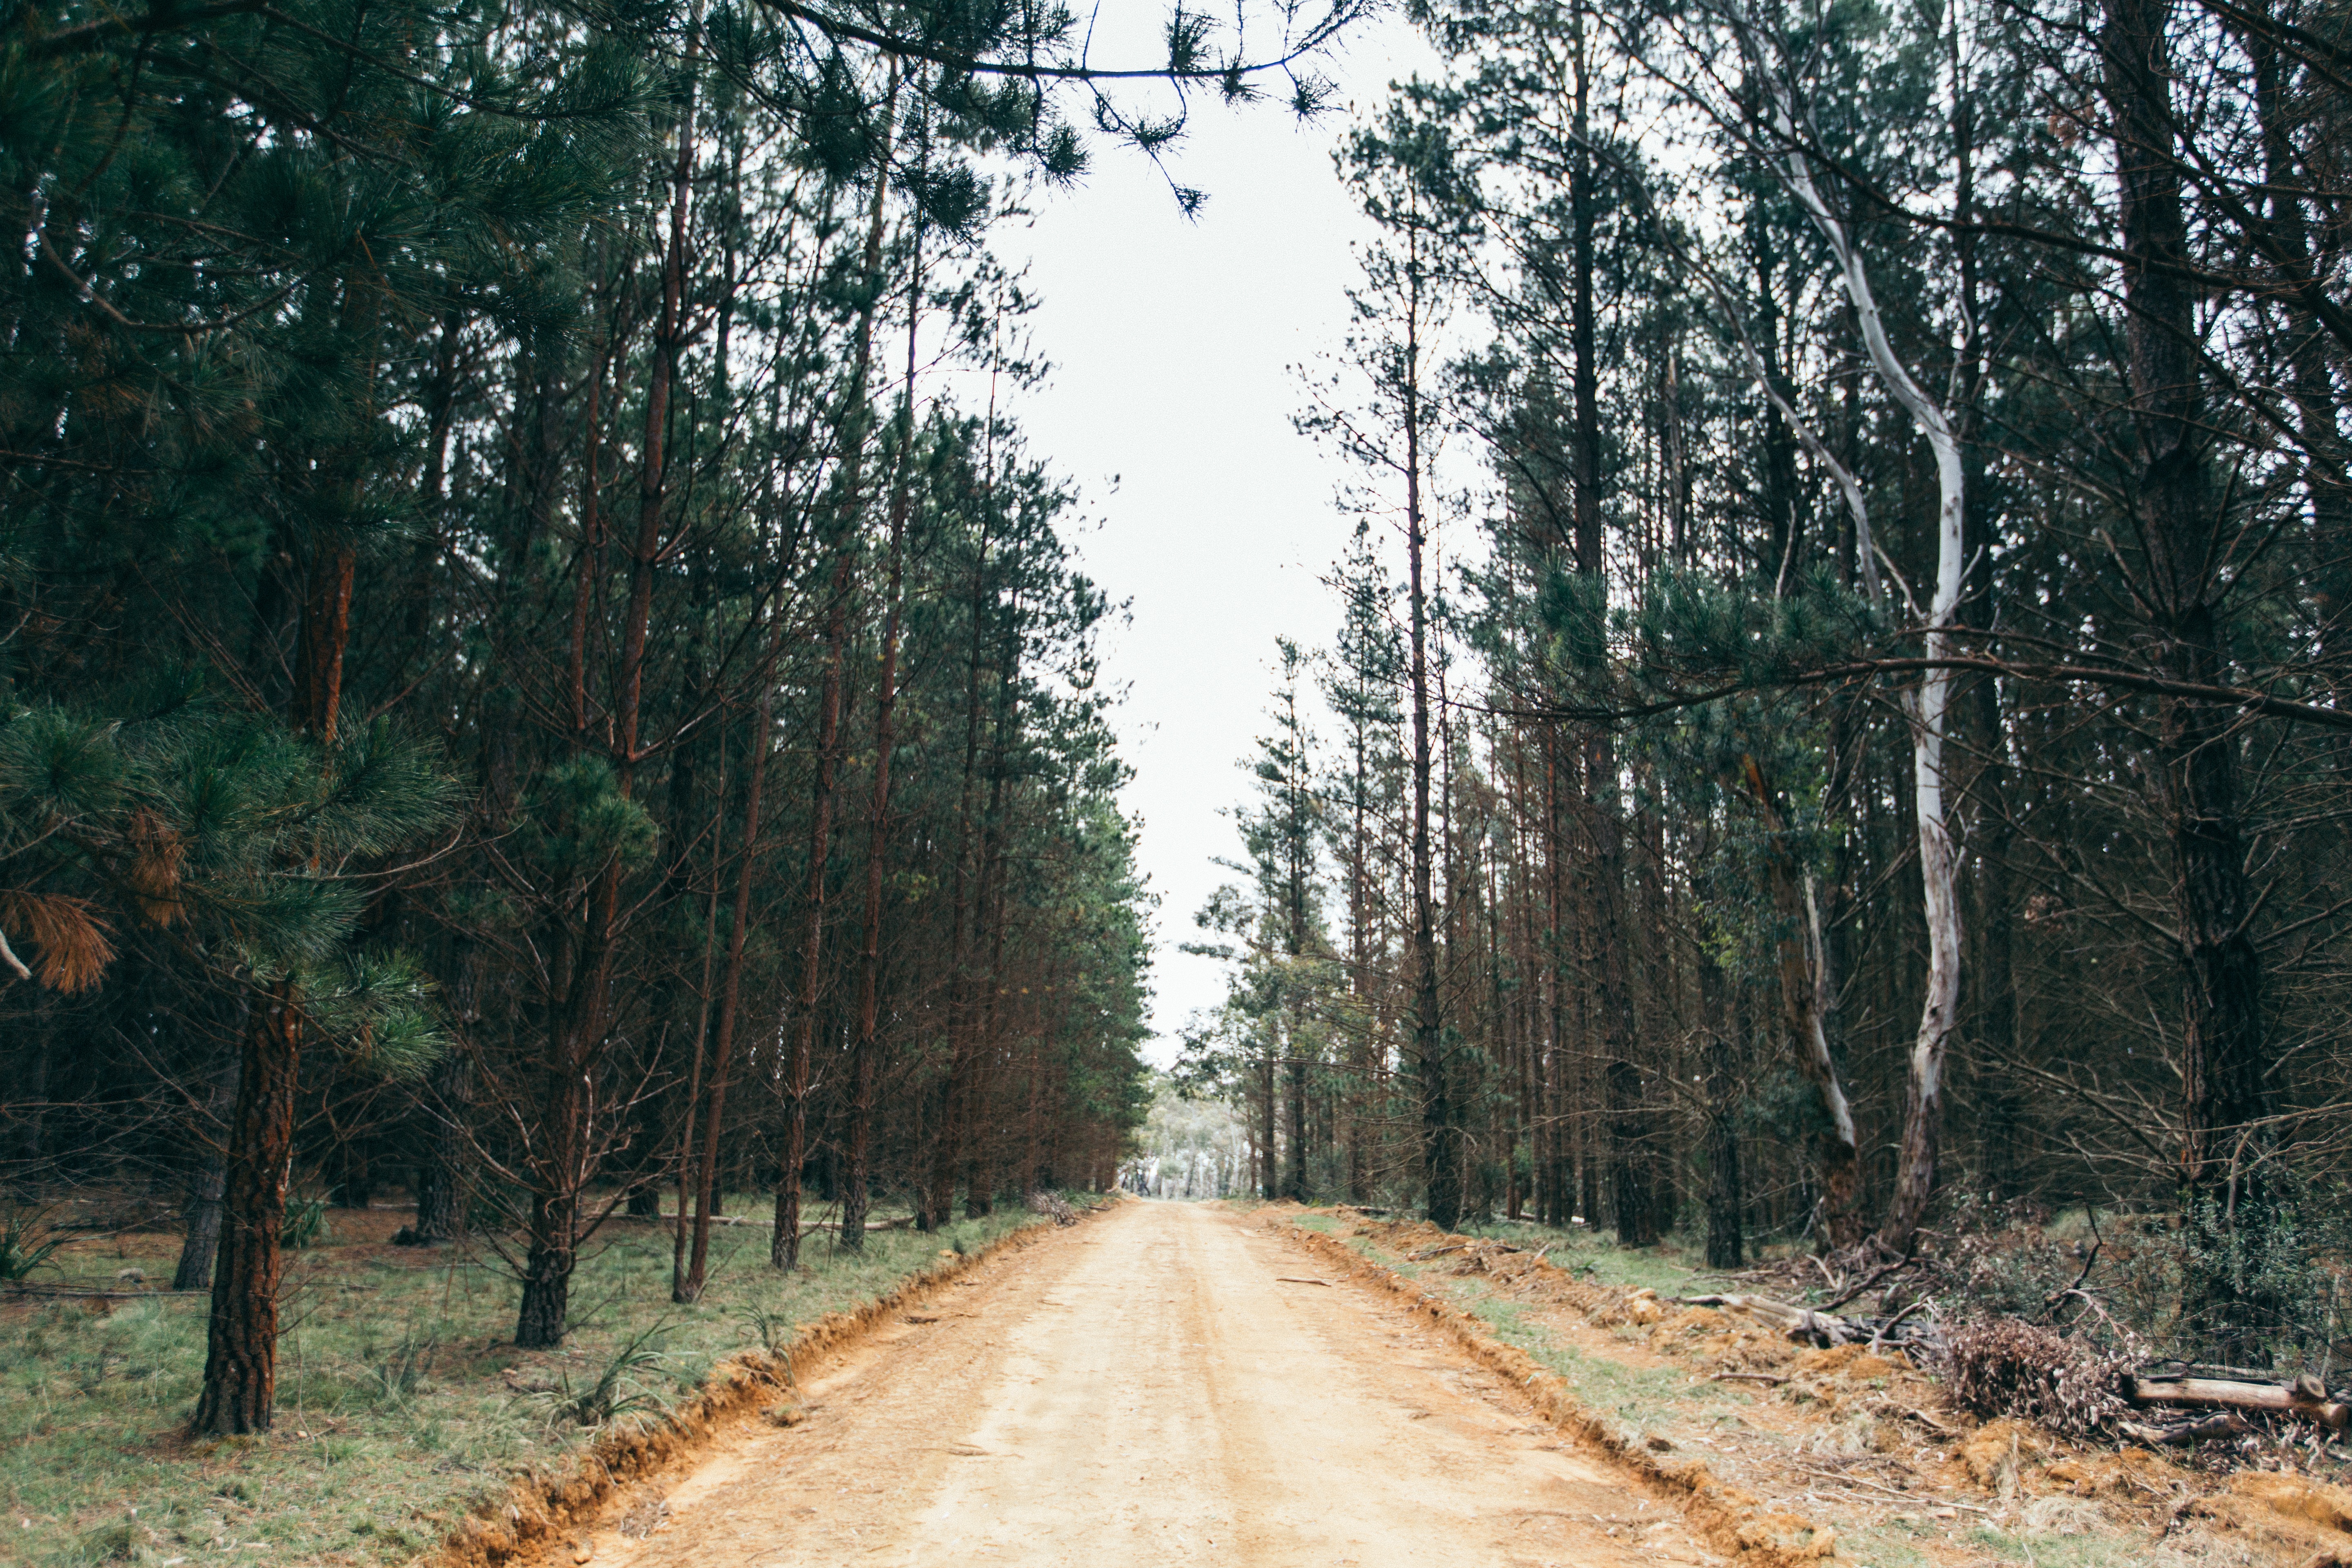
tree, nature, forest, wilderness, plant, trail, autumn, infrastructure, woodland, habitat, ecosystem, rural area, natural environment, atmospheric phenomenon, woody plant